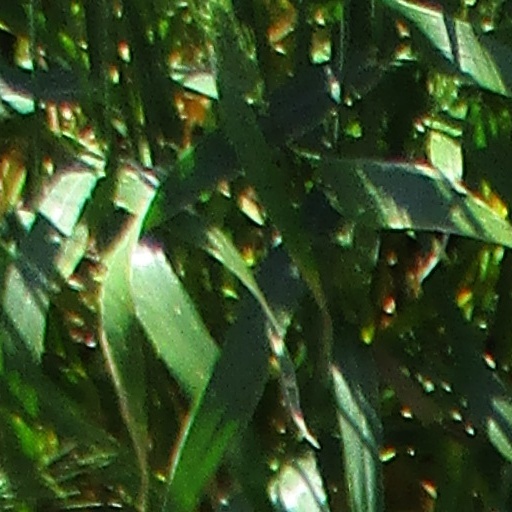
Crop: wheat